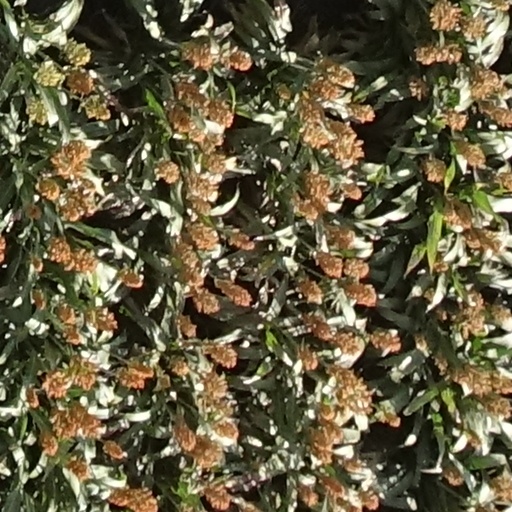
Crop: sorghum